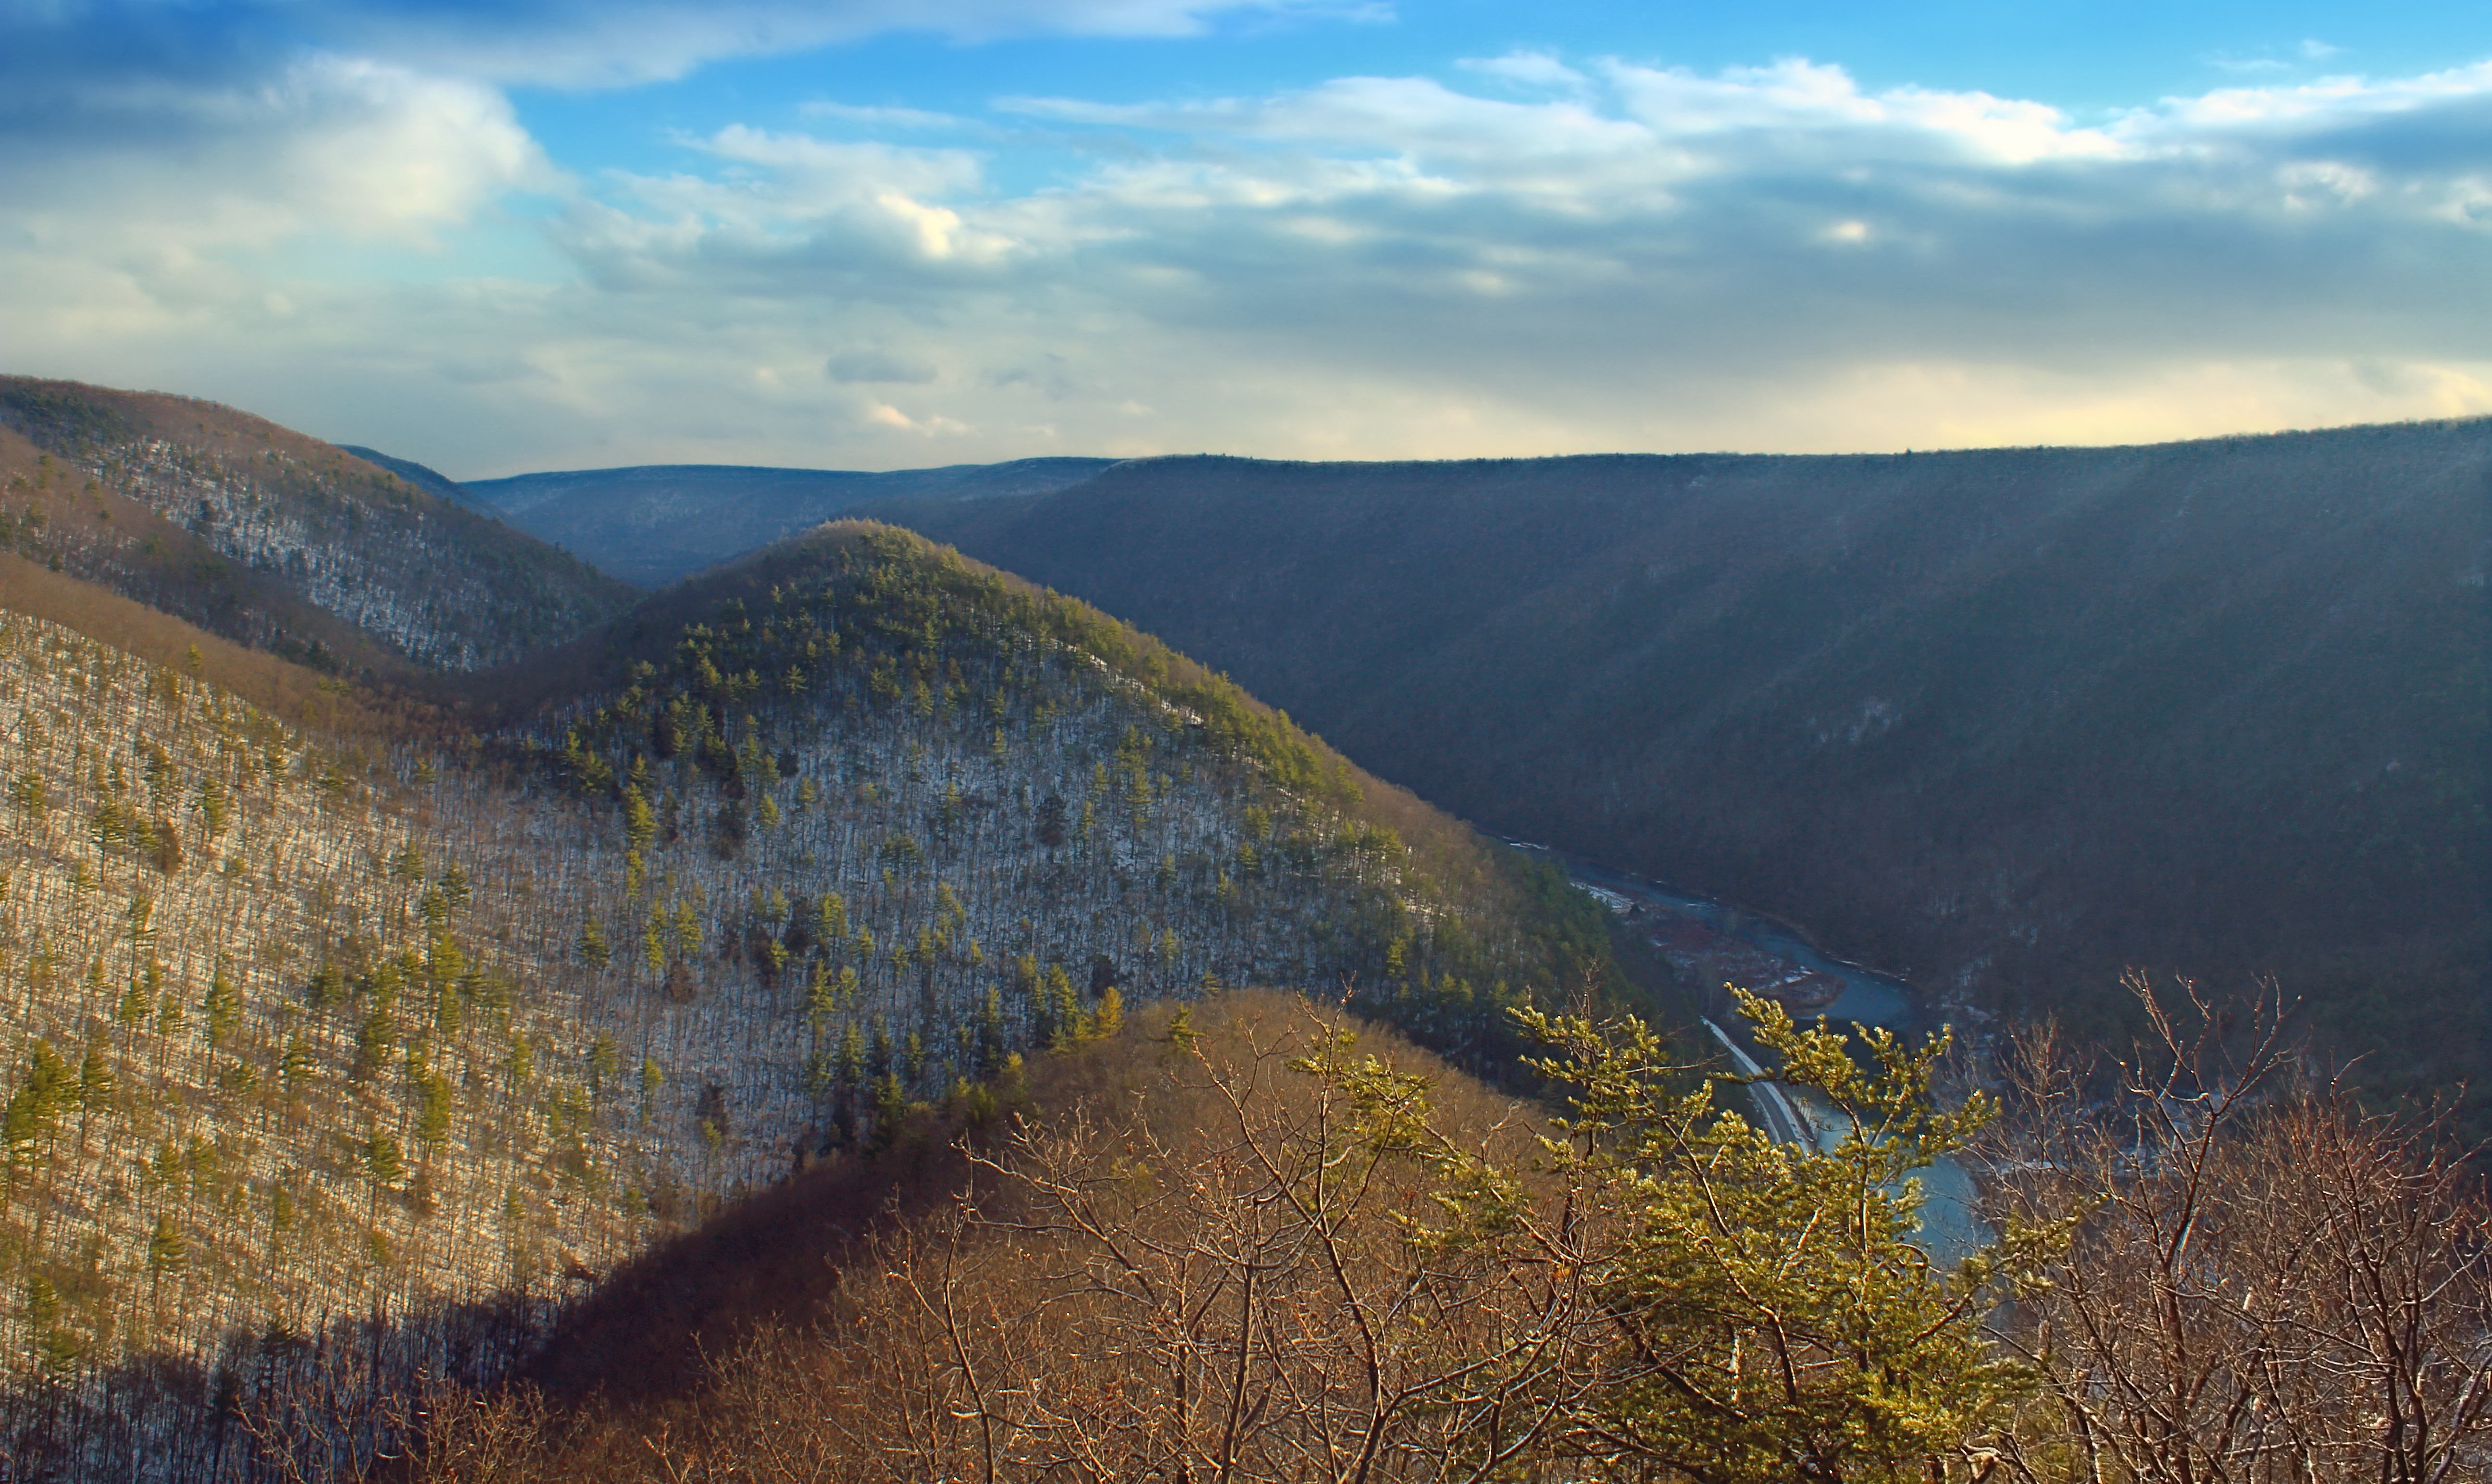
landscape, sea, nature, rock, wilderness, mountain, snow, cloud, sky, hiking, morning, hill, lake, mountain range, cliff, autumn, highland, terrain, ridge, trees, creativecommons, clouds, geology, mountains, tiadaghtonstateforest, appalachianmountains, alleghenyplateau, stratocumulus, pennsylvaniawilds, lycomingcounty, pennsylvania, pinecreekgorge, goldeneagletrail, wolfrunwildarea, pinecreek, ravenshorn, plateau, fell, loch, rural area, landform, geographical feature, atmospheric phenomenon, mountainous landforms